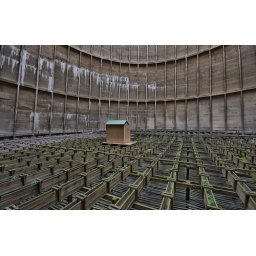
Little house in the cooling tower Ep 2